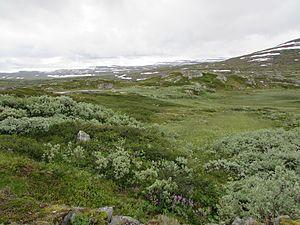
Le Parc national de Hardangervidda est le plus grand parc national de Norvège continentale avec ses 3 422 km². Il est situé au sud du pays, à la frontière des comtés d'Innlandet, de Vestfold og Telemark et de Viken. Il fut fondé en 1981.